Tal Afar

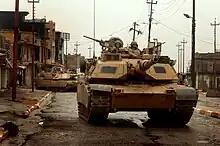
U.S. M1 Abrams battle tanks patrolling Tal Afar on February 3, 2006

In September 2005, Operation Restoring Rights was conducted in which approximately 5,000 soldiers from the 3rd Division of the Iraqi Security Force in conjunction with 3,500 troops (Bob Woodward cites the number 5,300 troops in his book "The War Within") from the U.S. Army's 3rd Armored Cavalry Regiment and the 325th Airborne Infantry Regiment, 82nd Airborne Division entered the city. The operation resulted in 157 insurgents being killed and 683 captured. Iraqi Security Forces suffered 12 killed and 27 wounded. The operation lasted until October and resulted in 10,000 pounds of explosives being uncovered and destroyed. Abu Musab al-Zarqawi accused the American military of using "poisonous gases" on Tal Afar in an audiotape received and posted on an Islamic website. The United States denied using chemical weapons in Tal Afar saying such reports were propaganda created by al-Zarqawi, and were false and without merit.